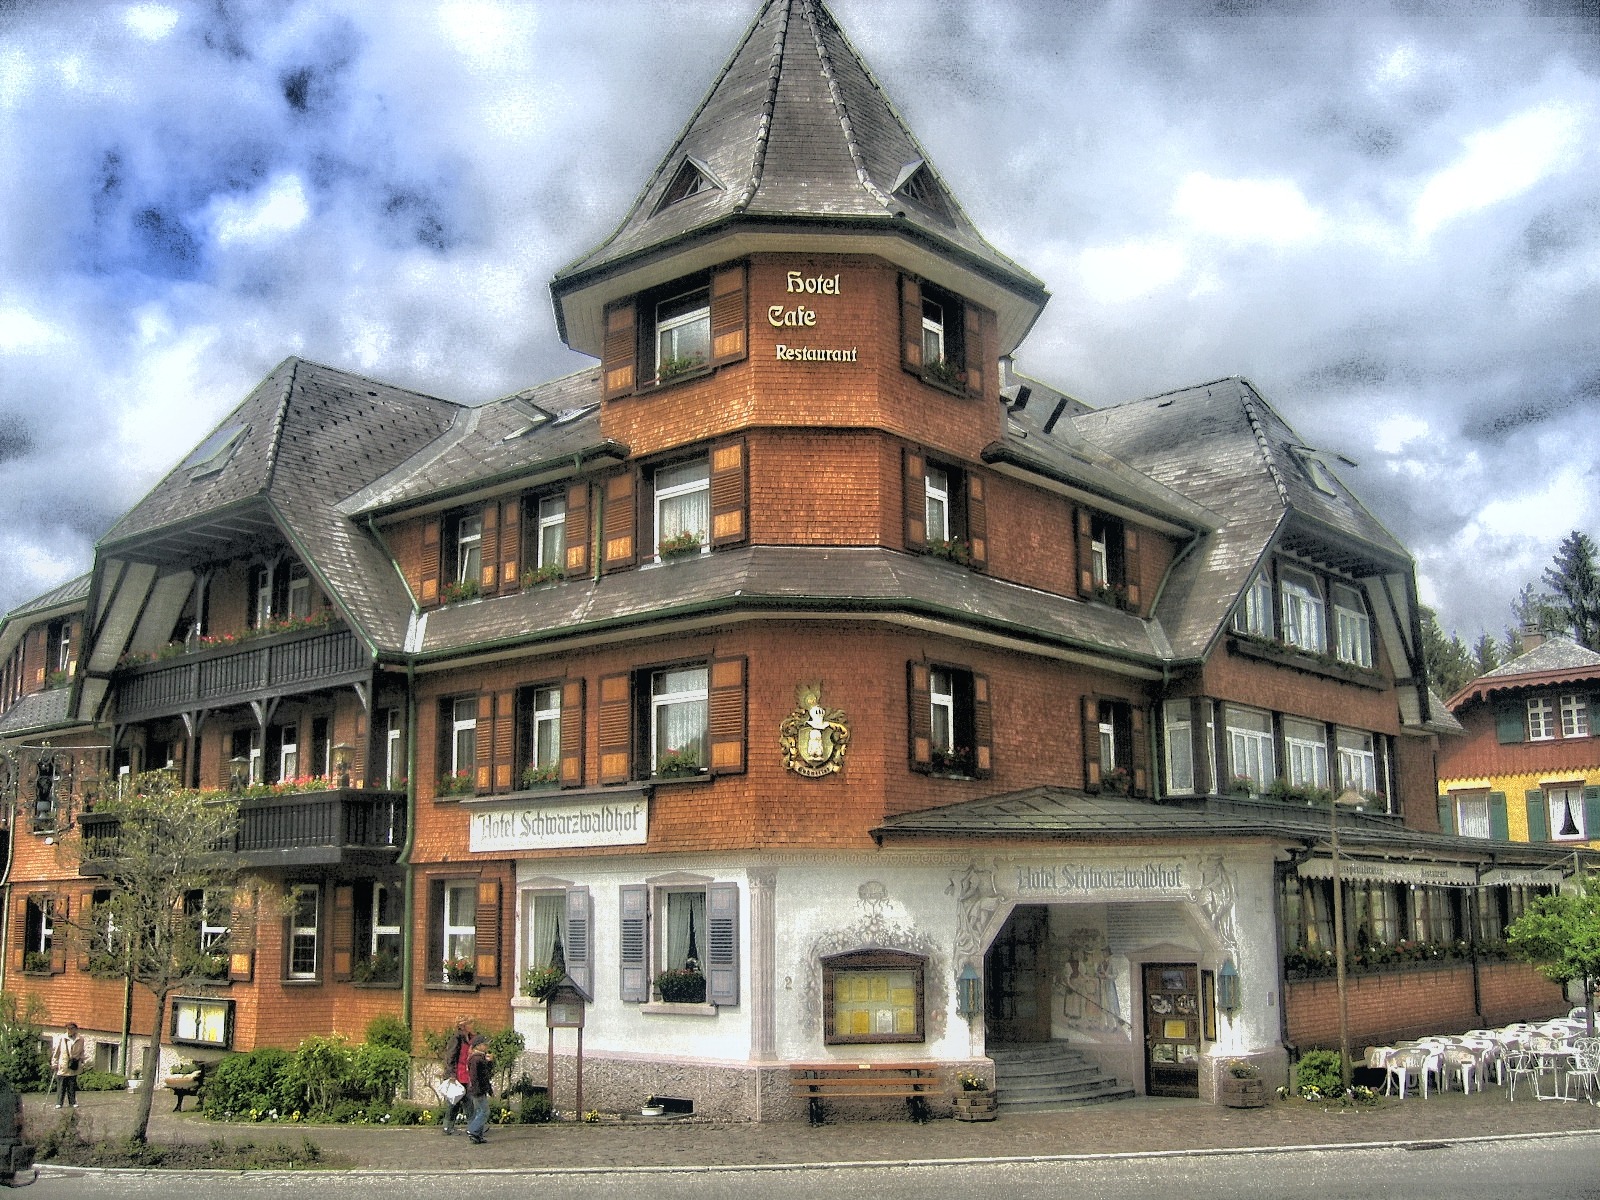
architecture, mansion, house, town, building, restaurant, home, village, suburb, construction, facade, property, hotel, germany, estate, hinterzarten, condominium, neighbourhood, manor house, real estate, black forest, truss, residential area